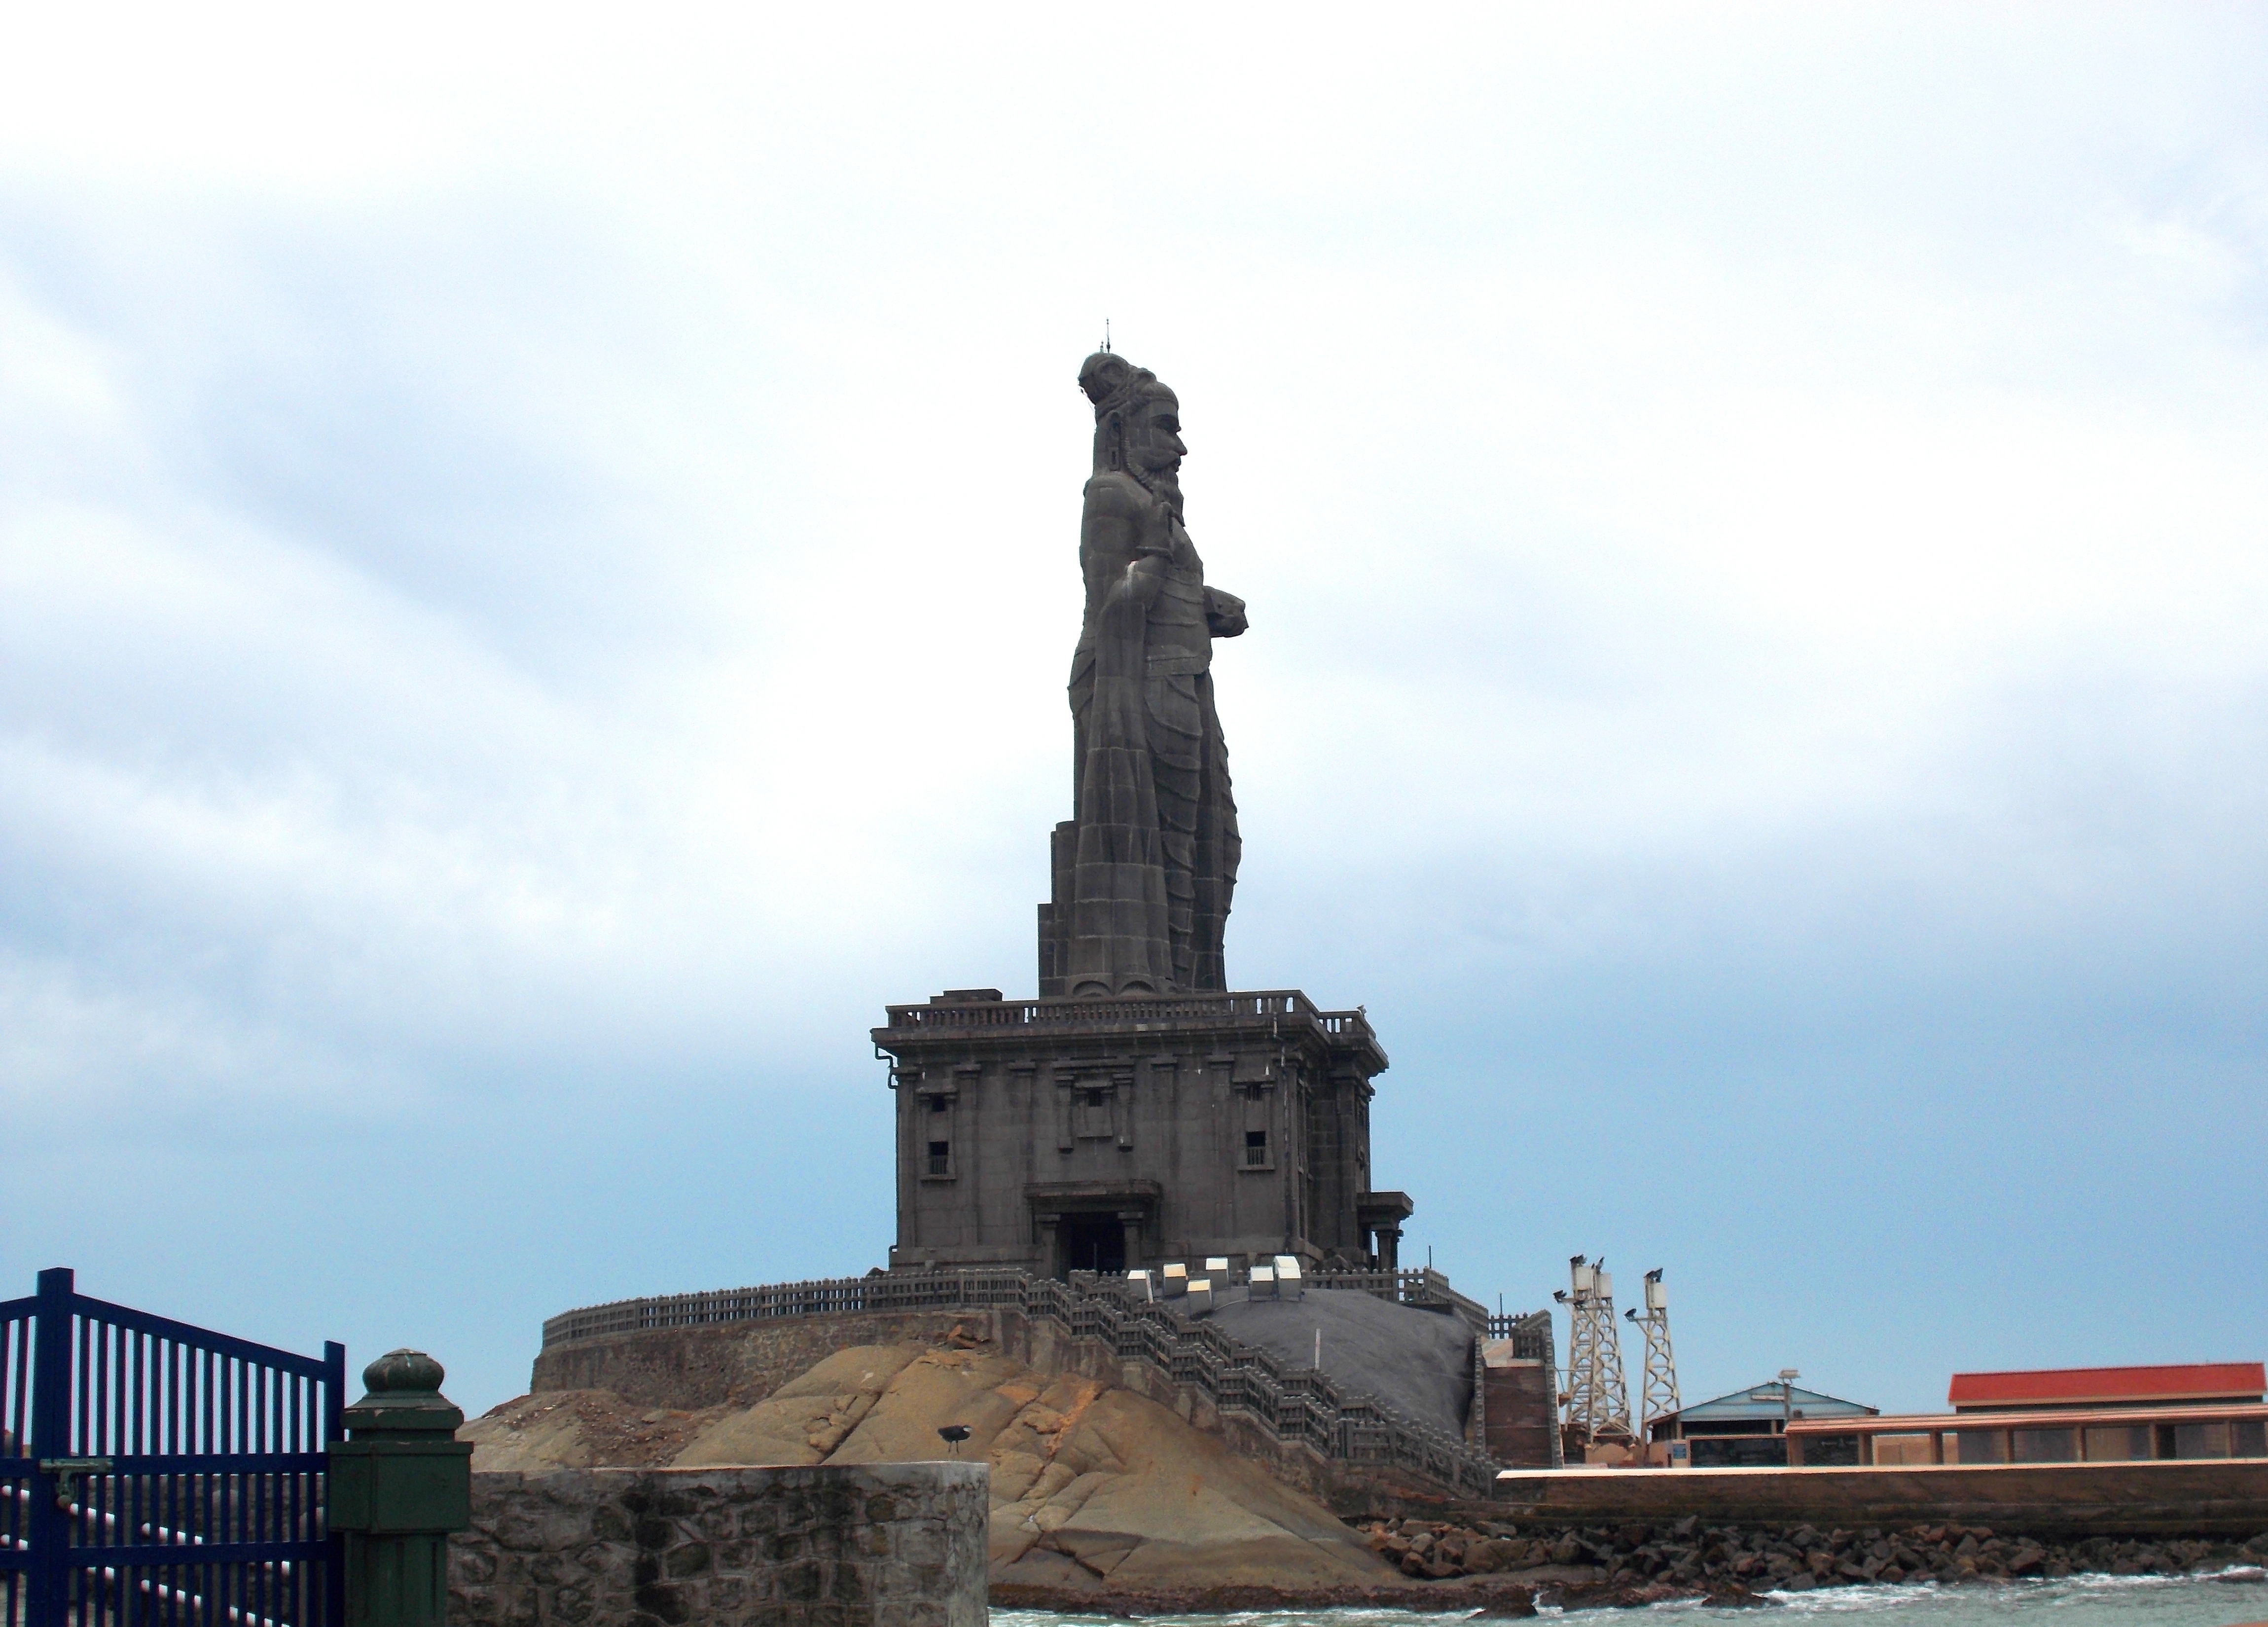
stone, monument, statue, tower, landmark, place of worship, sculpture, tamilnadu, kanyakumari, thiruvalluvar statue